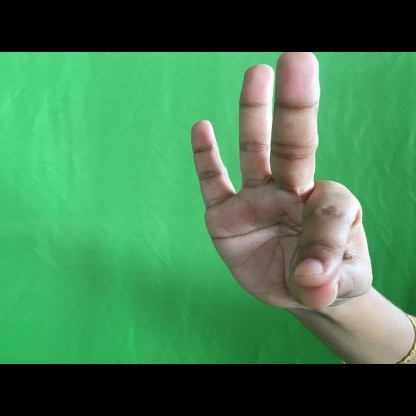
Mudra: Hamsasyam